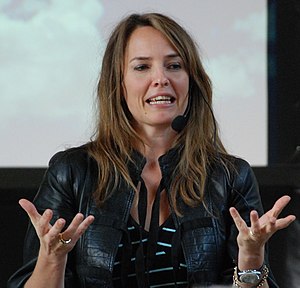
Anne Skare Nielsen
Anne Skare Nielsen er en dansk fremtidsforsker, forfatter, foredragsholder og partner i Universal Futurist. Fra 2003-2019 var hun partner i Future Navigator.